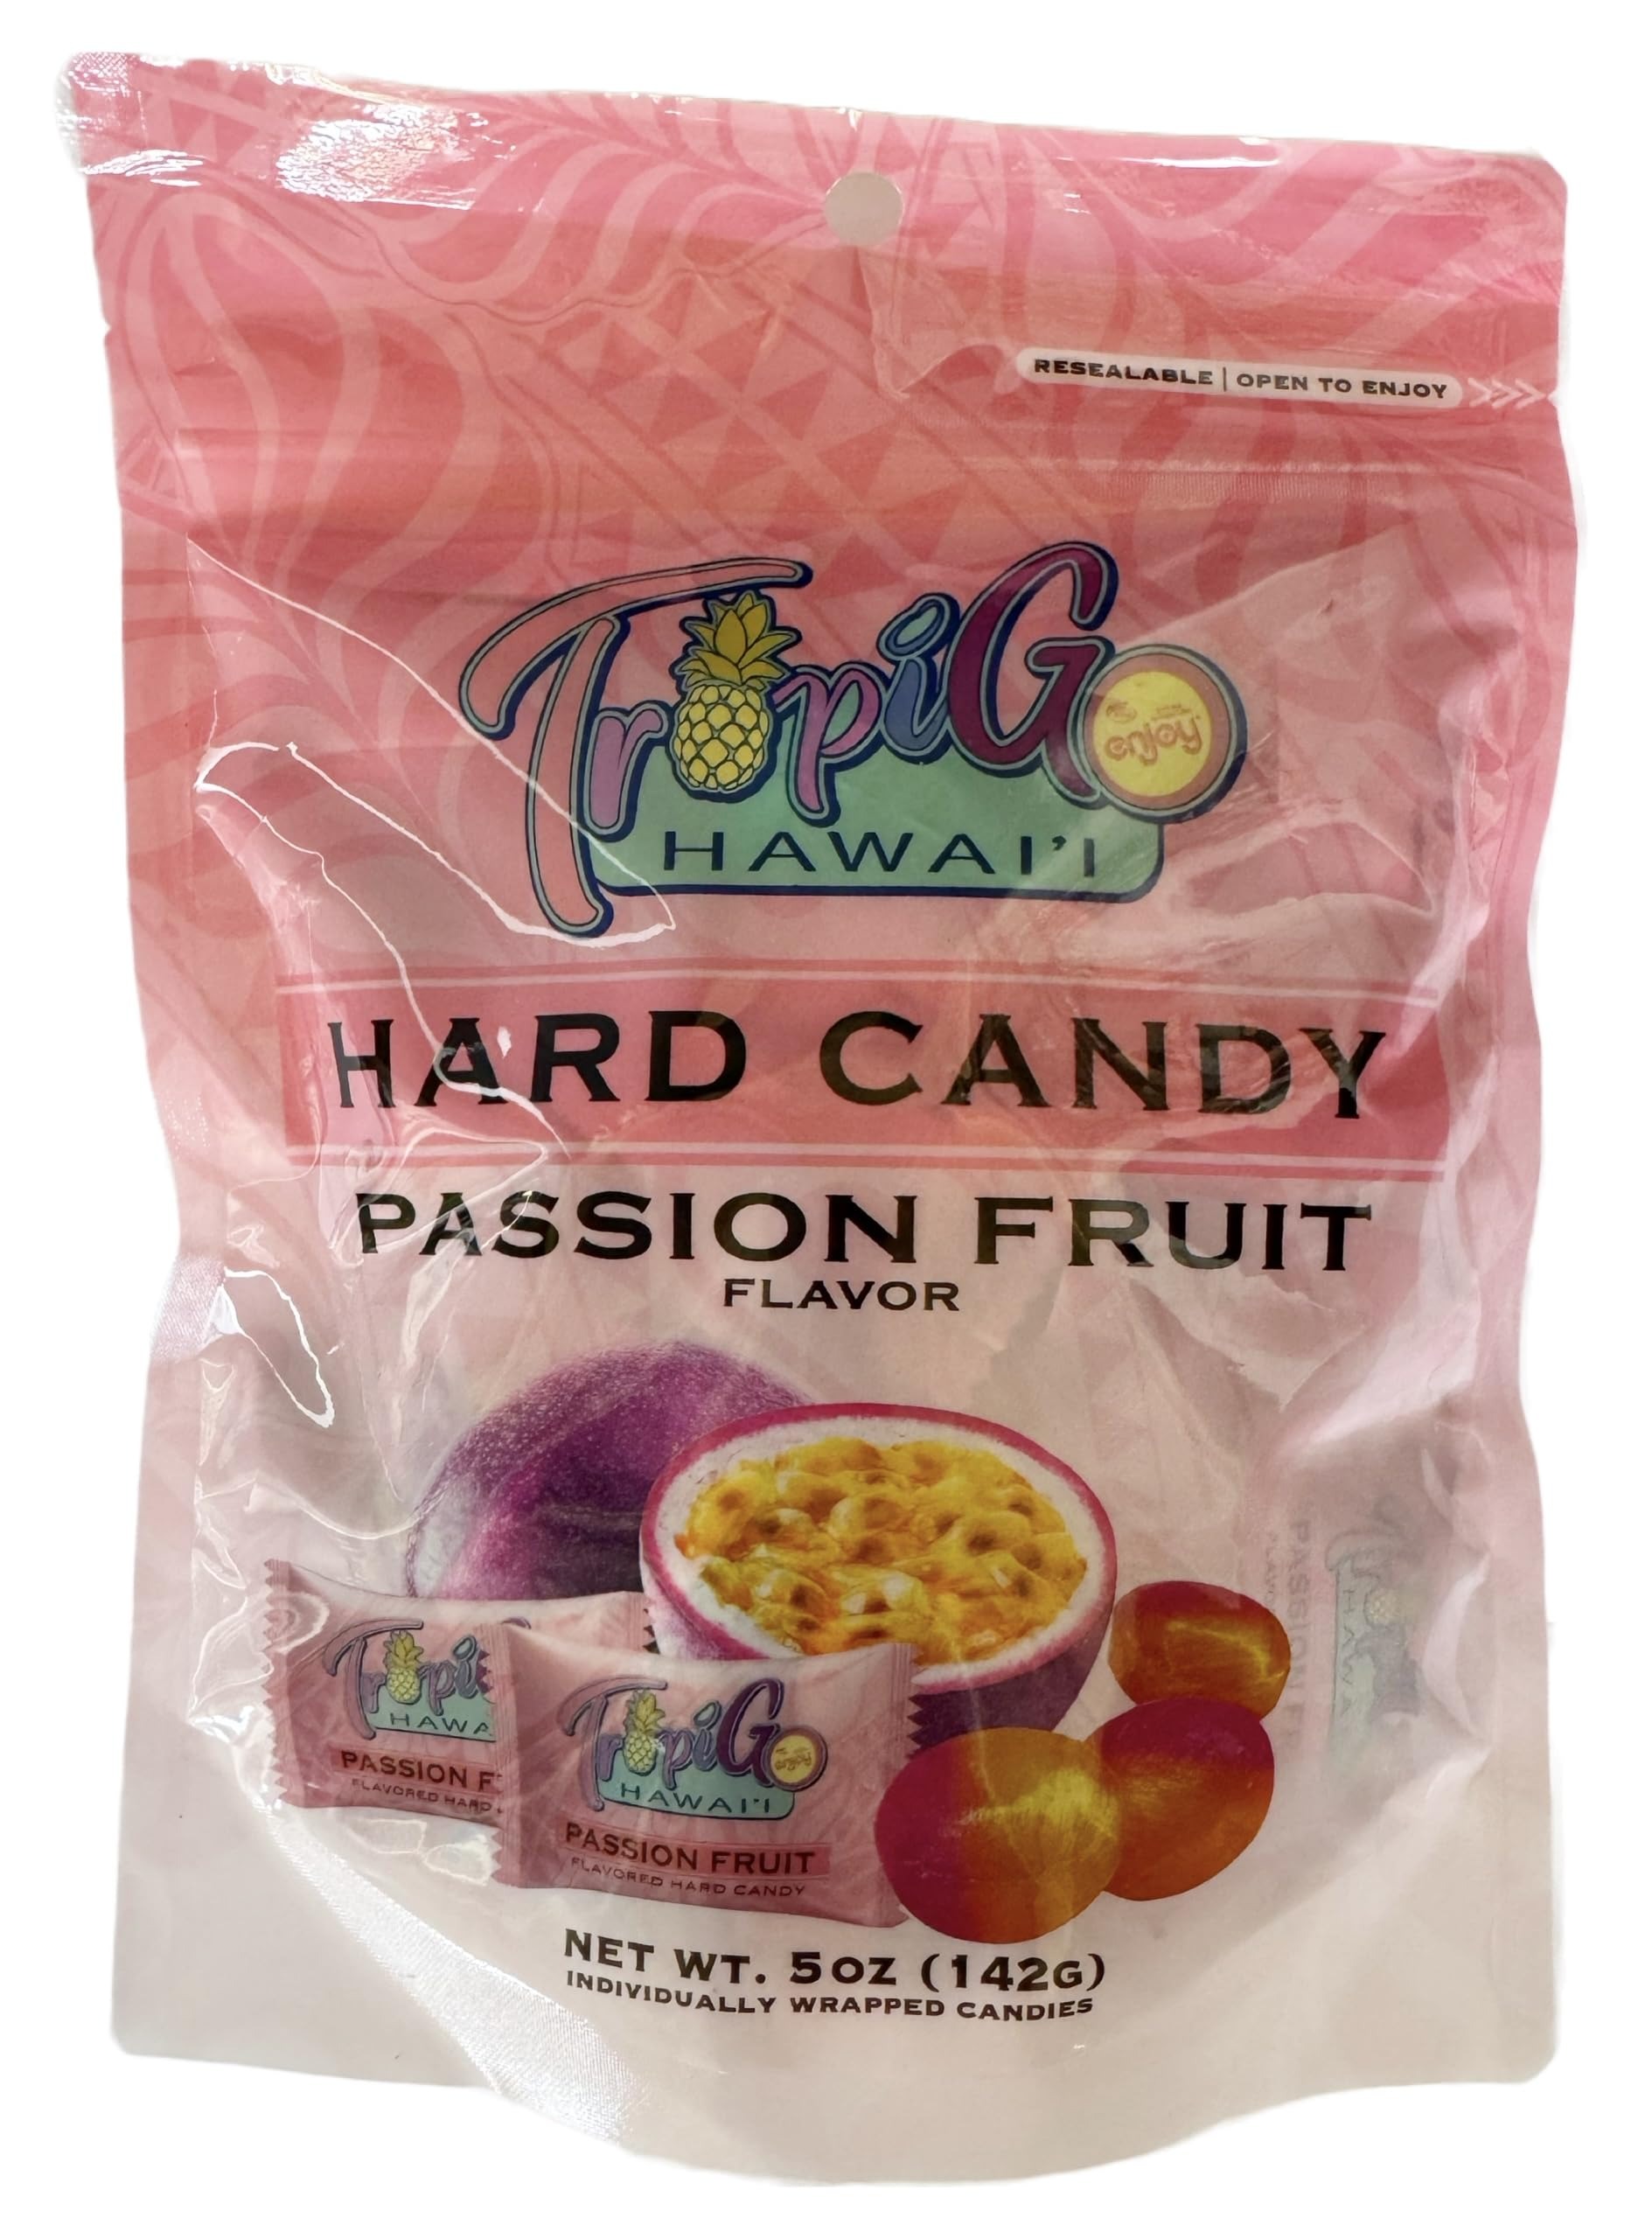
Item Name: TropiGo Hawaii Tropical Hard Candy (Passion Fruit)
Bullet Point 1: Tropical hard candy individually wrapped for convenience
Bullet Point 2: Comes in a resealable 9-ounce bag to maintain freshness
Bullet Point 3: Available in a variety of tropical flavors for a moutwatering experience
Bullet Point 4: Perfect for sharing, gifting, or keeping as a sweet personal treat
Bullet Point 5: A popular choice in Hawaii, offering a taste of the islands wherever you are
Product Description: Savor the taste of the tropics with these individually wrapped hard candies, available in a variety of tropical flavors. Perfect for sharing, gifting, or enjoying on the go, these candies come in a convenient 9-ounce resealable bag to keep them fresh. Each piece is packed with mouthwatering flavor, making them a delightful treat for any occasion. A favorite in Hawaii, these hard candies bring a taste of island paradise to your day.
Value: 1.0
Unit: Count

Price: 4.99